Armenian Patriarchate of Jerusalem

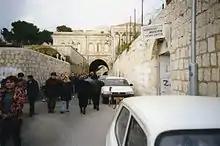

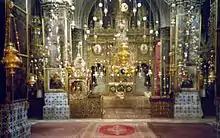
Interior of St. James Cathedral

The Armenian Patriarchate of Jerusalem, also known as the Armenian Patriarchate of Saint James, is located in the Armenian Quarter of Jerusalem. The Armenian Apostolic Church is officially recognised under Israel's confessional system, for the self-regulation of status issues, such as marriage and divorce.